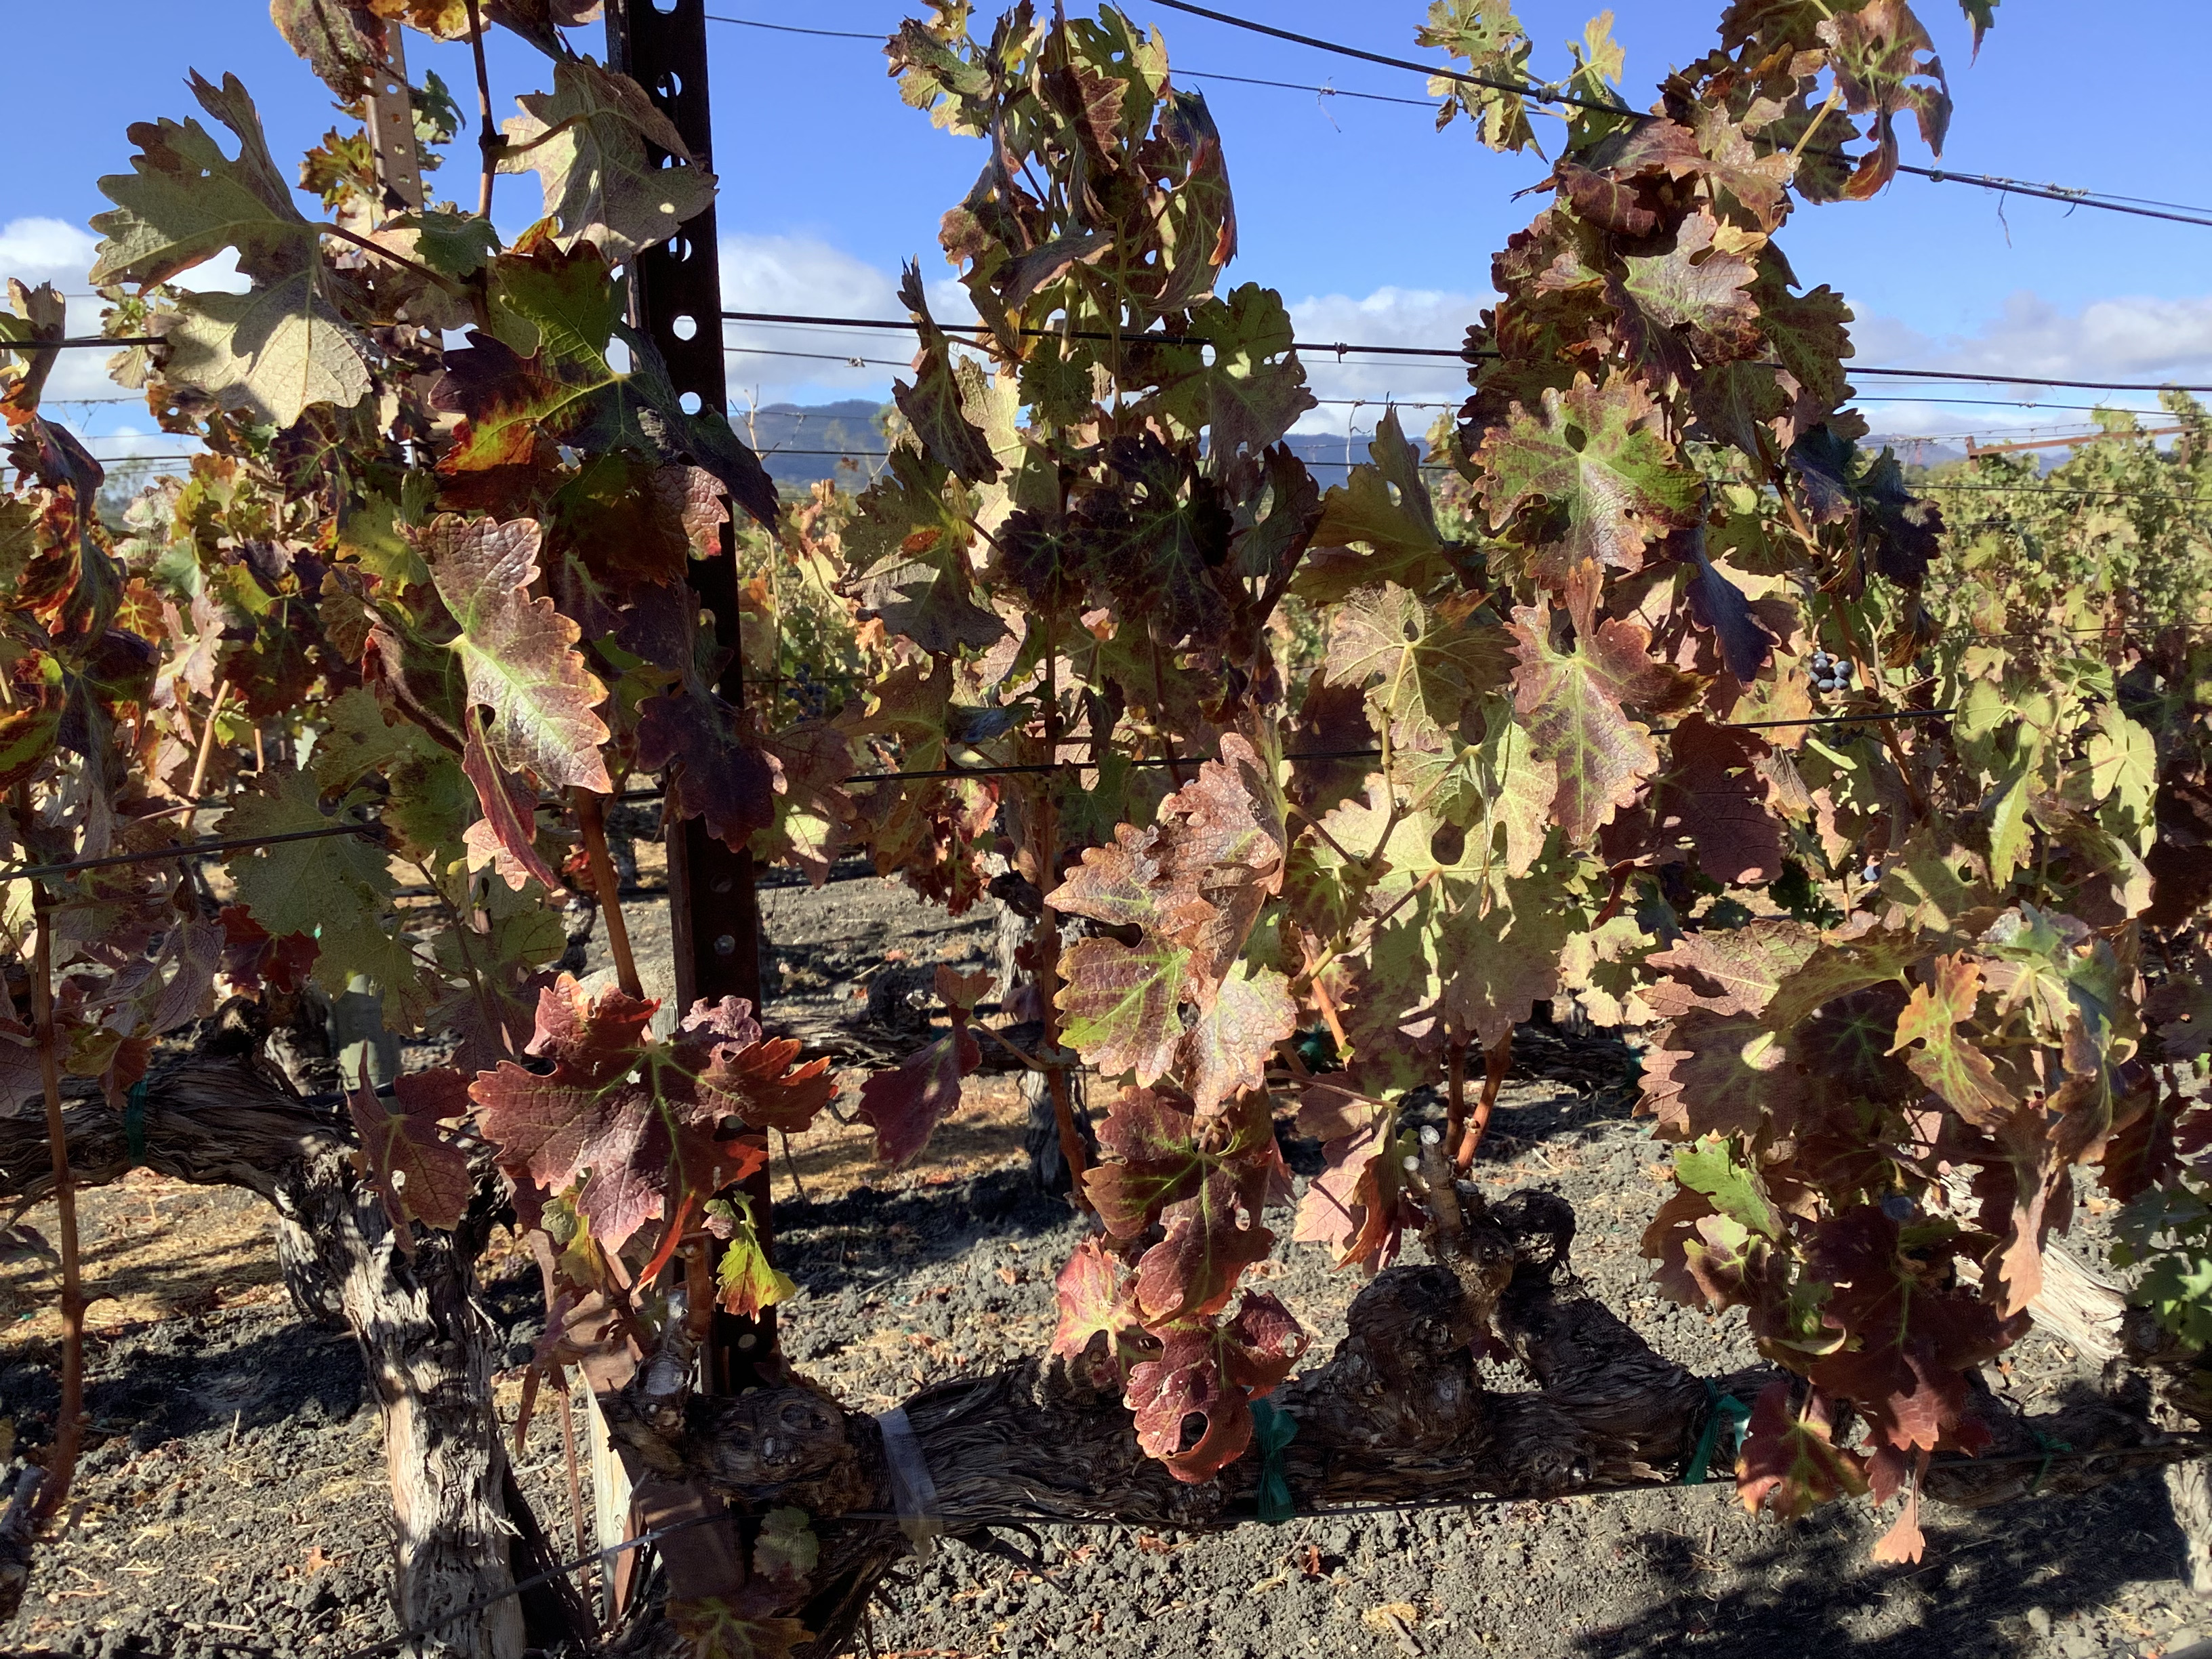
Label: Leafroll 3